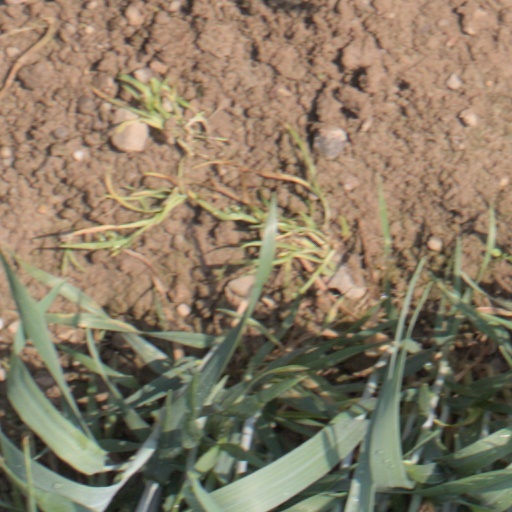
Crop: wheat